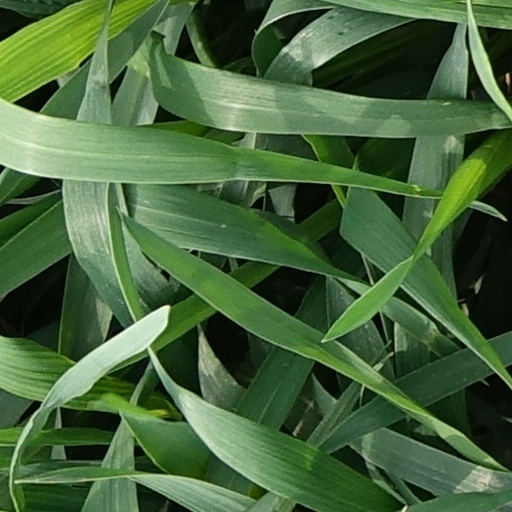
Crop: wheat